Rescuerunner

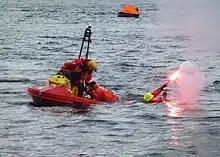
Sea rescue training with a Rescuerunner.

Rescuerunner is the name of a personal water craft designed by the Swedish Sea Rescue Society (SSRS).